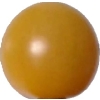
Label: tomato_cherry_yellow